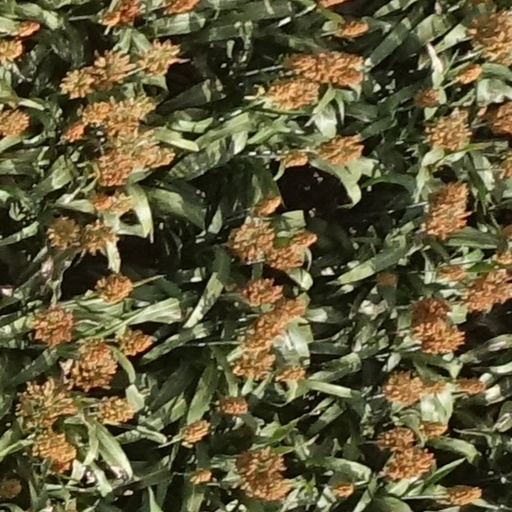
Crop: sorghum